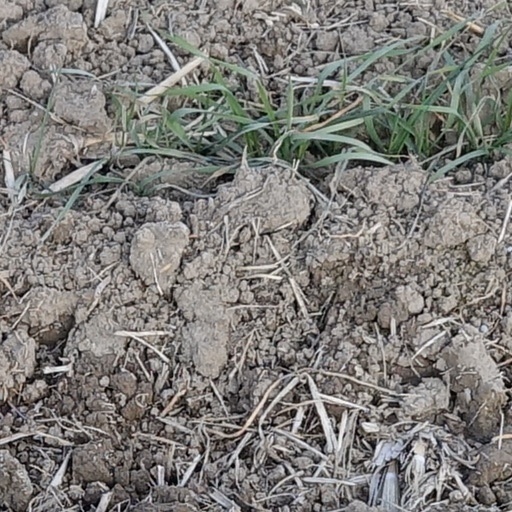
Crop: wheat